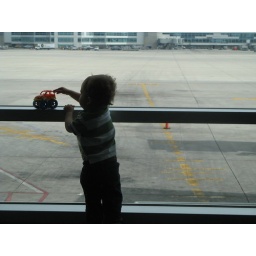
Jack played really well by himself. He ran his truck up and down the window for several minutes.